John Keats's 1819 odes

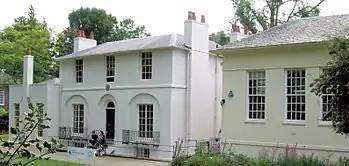
Keats lived at Wentworth Place during the composition of his 1819 odes.

It was during the months of spring 1819 that he wrote many of his major odes. Following the month of May 1819, he began to tackle other forms of poetry, including a play, some longer pieces, and a return to his unfinished epic, "Hyperion". His brother's financial woes continued to loom over him, and, as a result, Keats had little energy or inclination for composition, but, on 19 September 1819, he managed to compose "To Autumn", his last major work and the one that rang the curtain down on his career as a poet.